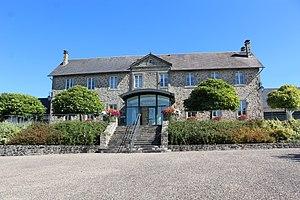
La mairie.
Affieux est une commune française située dans le département de la Corrèze, en région Nouvelle-Aquitaine.